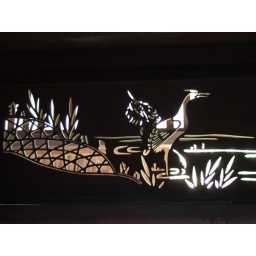
&amp;quot;Ranma&amp;quot; is a carved wooden panel above paper sliding door in Japanese-style house.